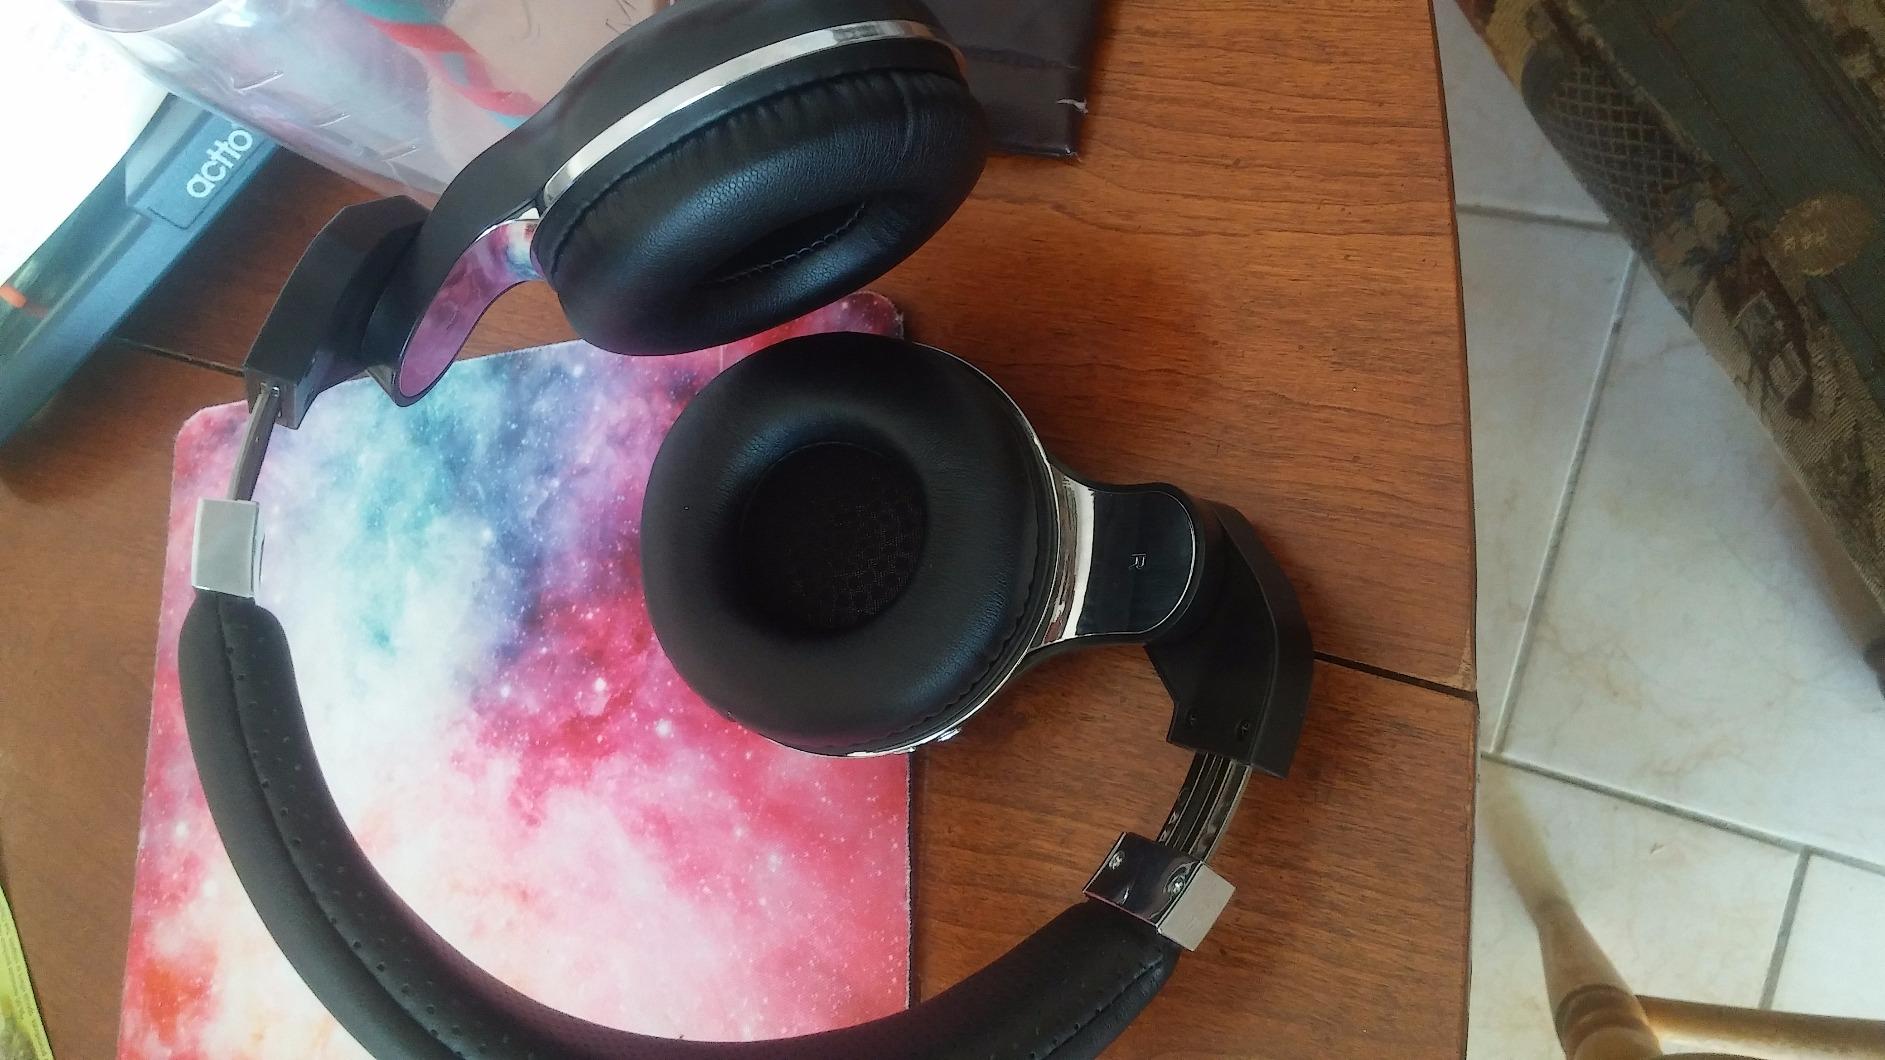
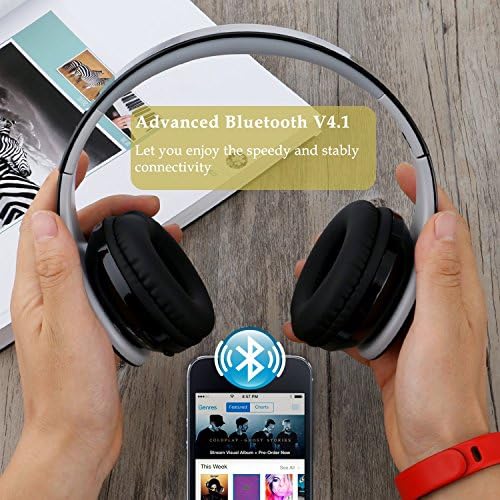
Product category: headphones
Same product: no